SSR Wheels

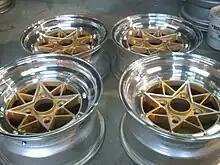
SSR Star Shark wheels

SSR Wheels (formerly known as Speed Star Racing Wheels) is a Japanese wheel manufacturer for both motorsport and aftermarket applications, headquartered in Osaka, Japan.